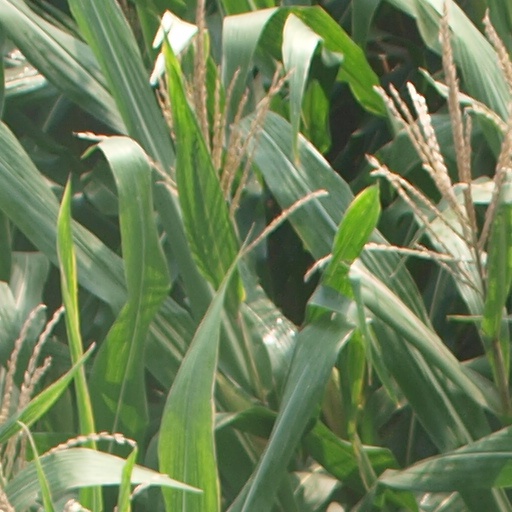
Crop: maize; corn